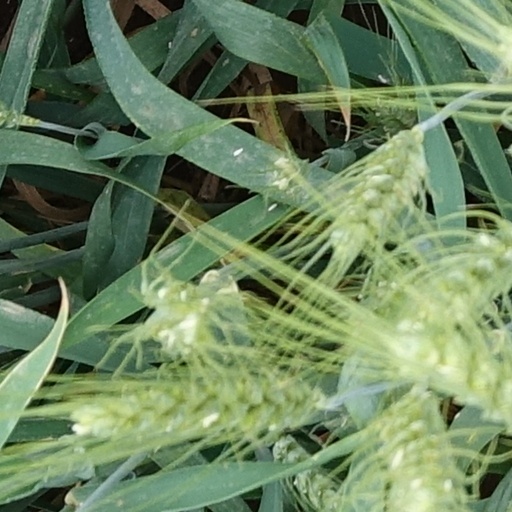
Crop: wheat